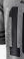
Number: 1